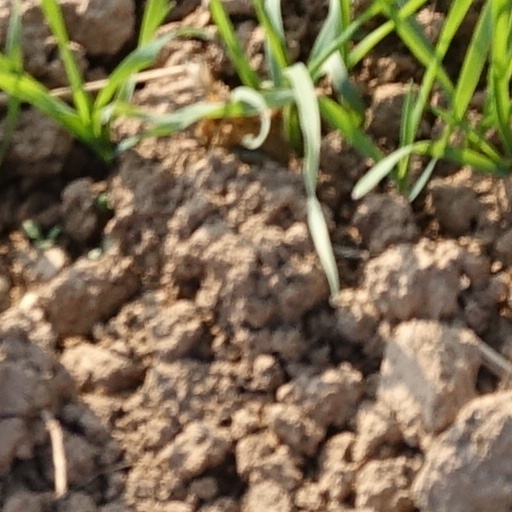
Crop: wheat